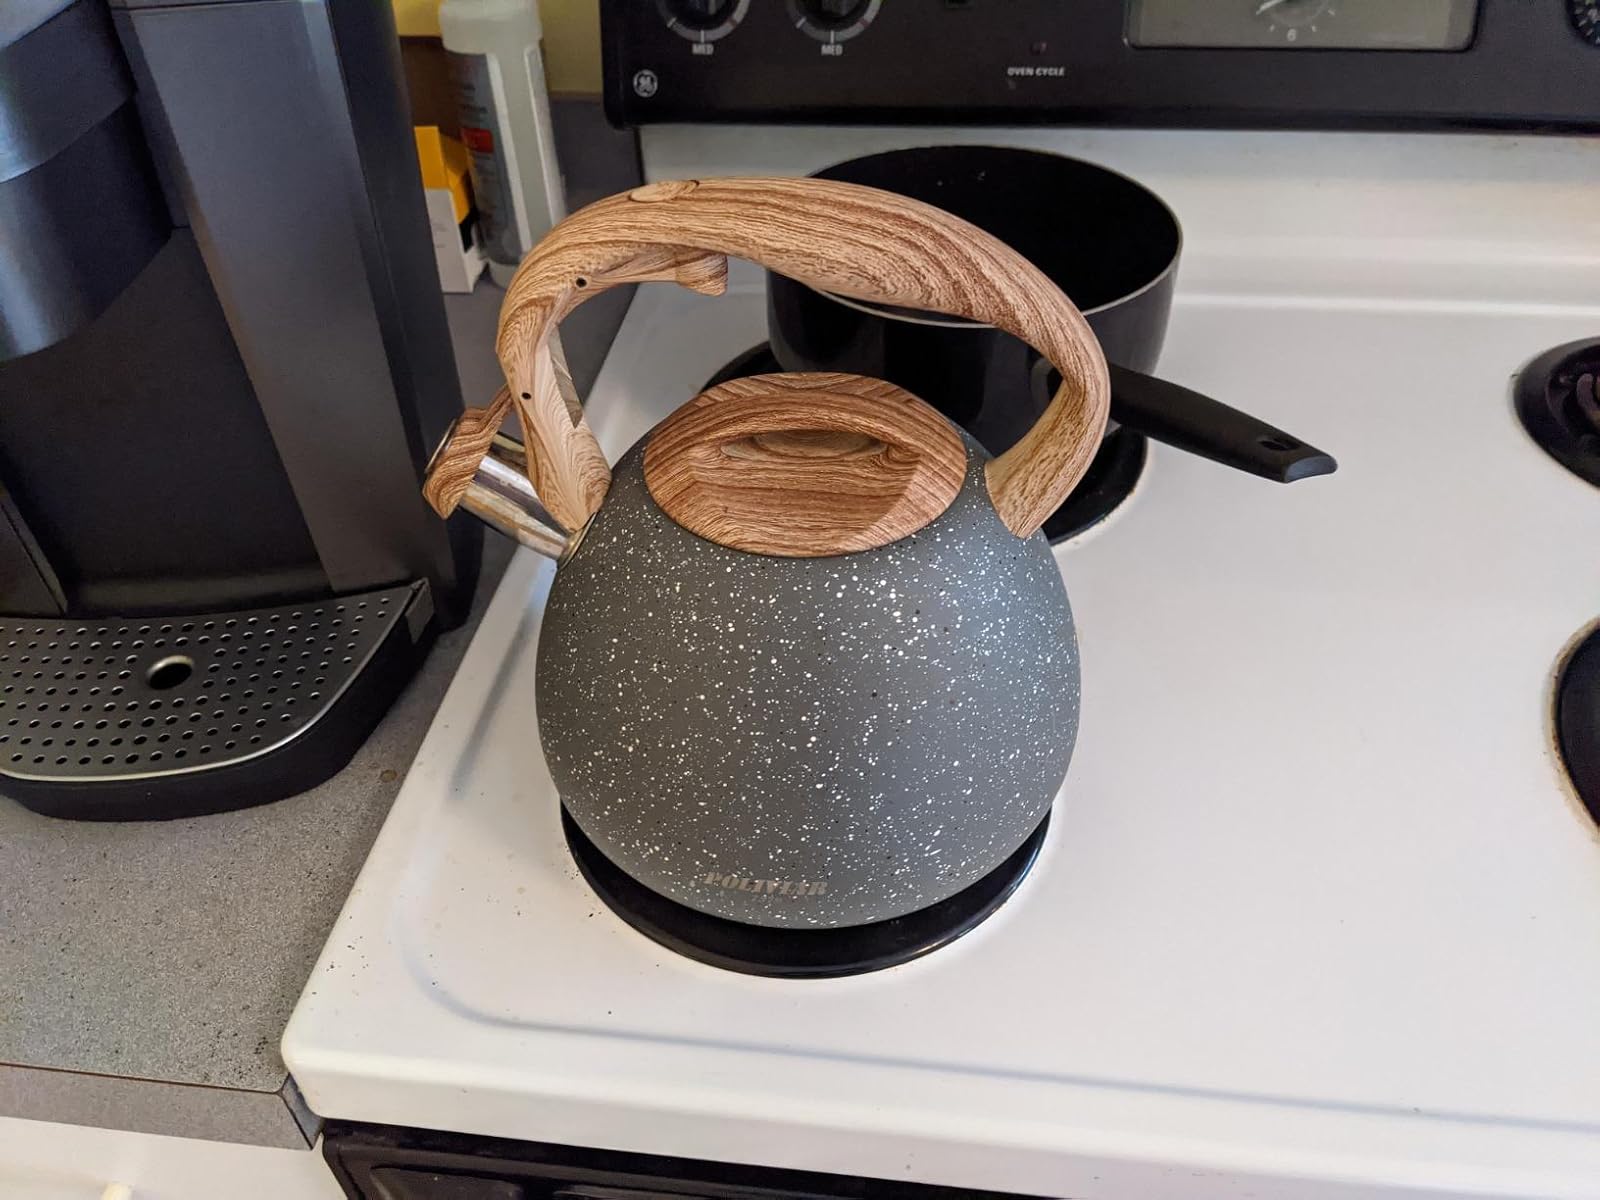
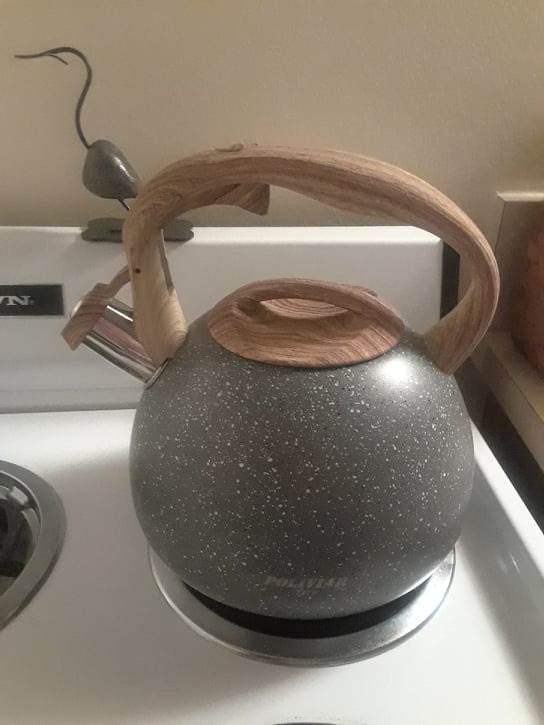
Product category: items_kettle
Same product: yes